Ryan Ludwick

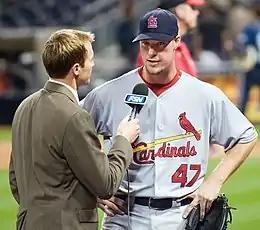
Ludwick (right) during his tenure with the St. Louis Cardinals in .

His fast start in earned him an everyday player role. Ludwick was named to his first All-Star game on July 6 at Yankee Stadium in New York City. He won the National League Player of the Week Award for July 27-August 2. On August 14, Ludwick hit his 29th home run of the 2008 season; this broke the record for the most home runs in a season by a player who throws left-handed yet bats right-handed previously held by Rickey Henderson.